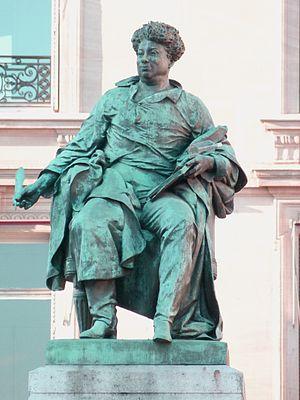
Statue d'Alexandre Dumas père, par Gustave Doré, (1832-1883), sur la place du Général-Catroux, Paris (17e arrond.) - La statue surmonte un monument inauguré en 1881.